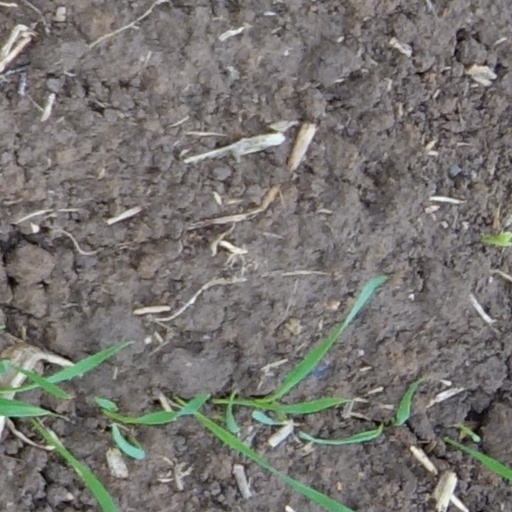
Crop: wheat